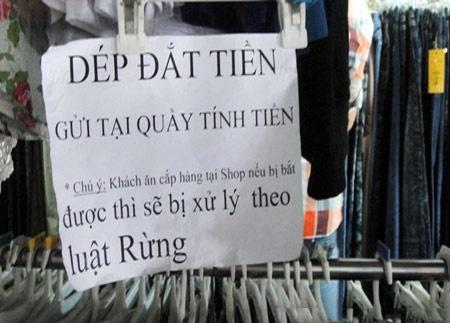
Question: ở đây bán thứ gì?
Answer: bán dép đắt tiền